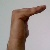
The image shows a hand gesture representing a space in Indian Sign Language.